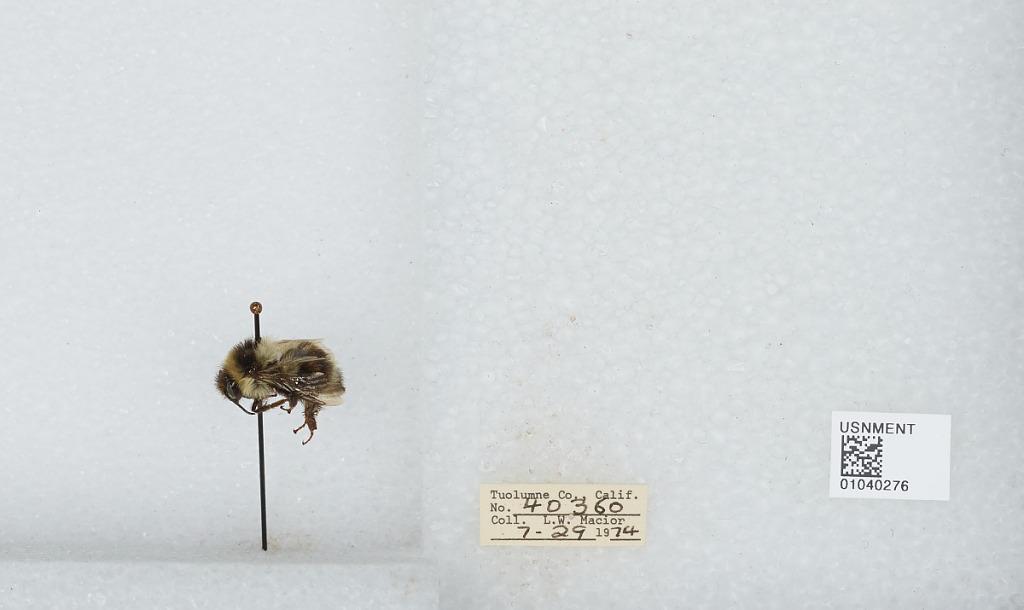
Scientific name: Bombus (Cullumanobombus) rufocinctus Cresson
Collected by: L. Macior
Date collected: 1974-7-29
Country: United States
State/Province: California
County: Tuolumne
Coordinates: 38.02, -119.93